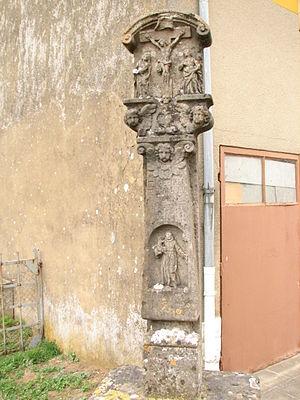
Calvaire situé rue Albert Ier à Buvange, à côté de l'immeuble n° 83 et sur un excédent de voirie This is a photo of a monument in Wallonia, number: 81015-CLT-0001-01
Cette page regroupe l'ensemble du patrimoine immobilier classé de la commune belge de Messancy.
Buvange est un village de la commune belge de Messancy, située en Région wallonne dans la province de Luxembourg.